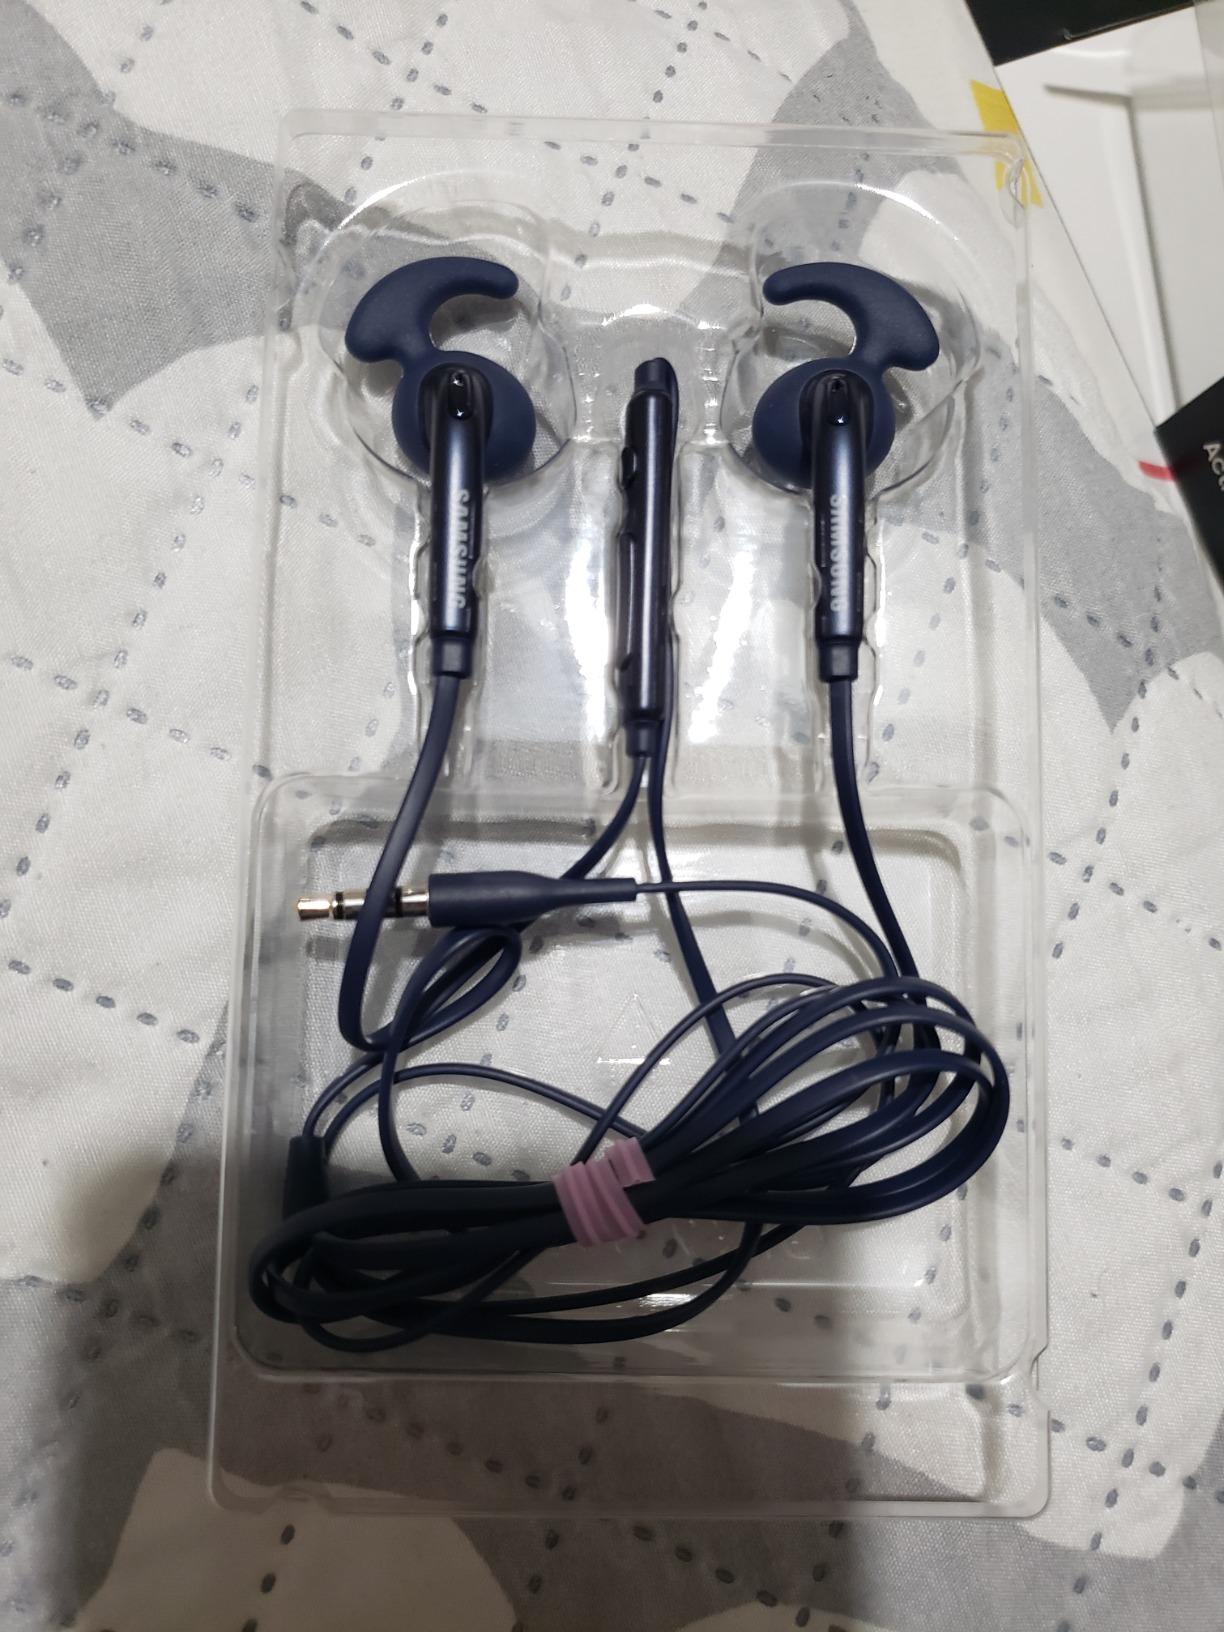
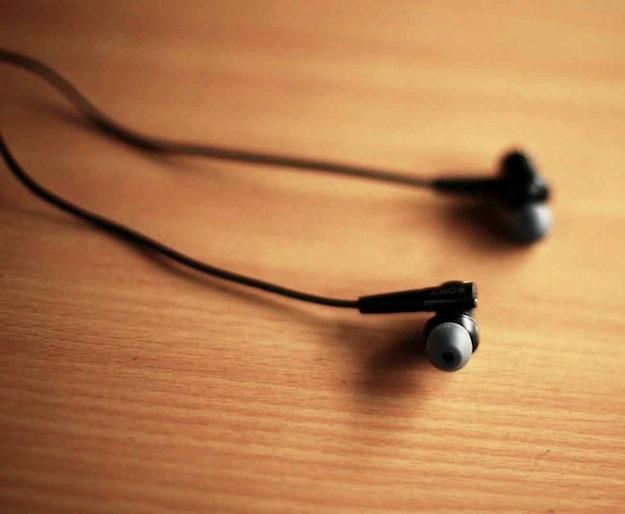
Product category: headphones
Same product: no